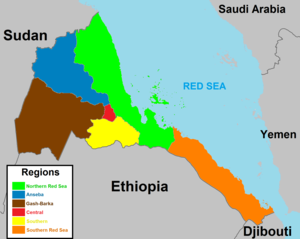
Une carte des régions de l'Érythrée. Simple